Neighbours spin-offs

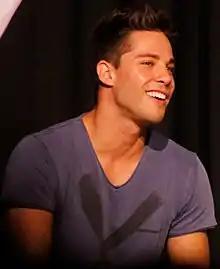
Dean Geyer penned the 2007 duet "Unforgettable", which was released as a download.

Several records were released in the 1980s. The "Neighbours" theme tune sung by Barry Crocker was released by BBC Records in 1988. It reached a peak of 84 on the UK Singles Chart. The Angry Anderson power ballad "Suddenly" which was featured in "Episode 523" was released in 1987, while the show's love theme "In Your Arms" by Lynne Hamilton was released in 1989. "Suddenly" was later covered by Sam Clark in 2010 for the show's 25th anniversary. "Christmas With Your Neighbours" is a collection of classic Christmas songs sung by the cast. It was released in 1989.